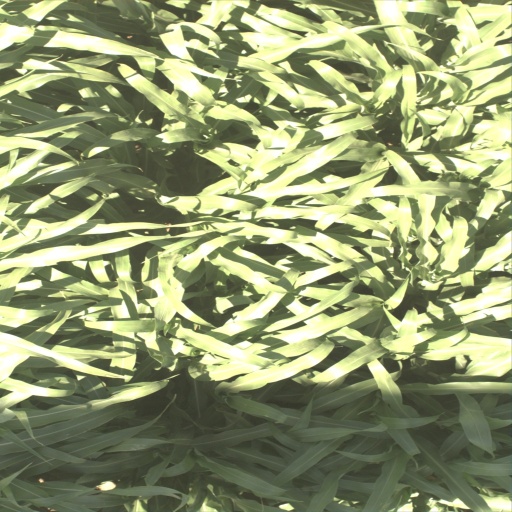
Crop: sorghum